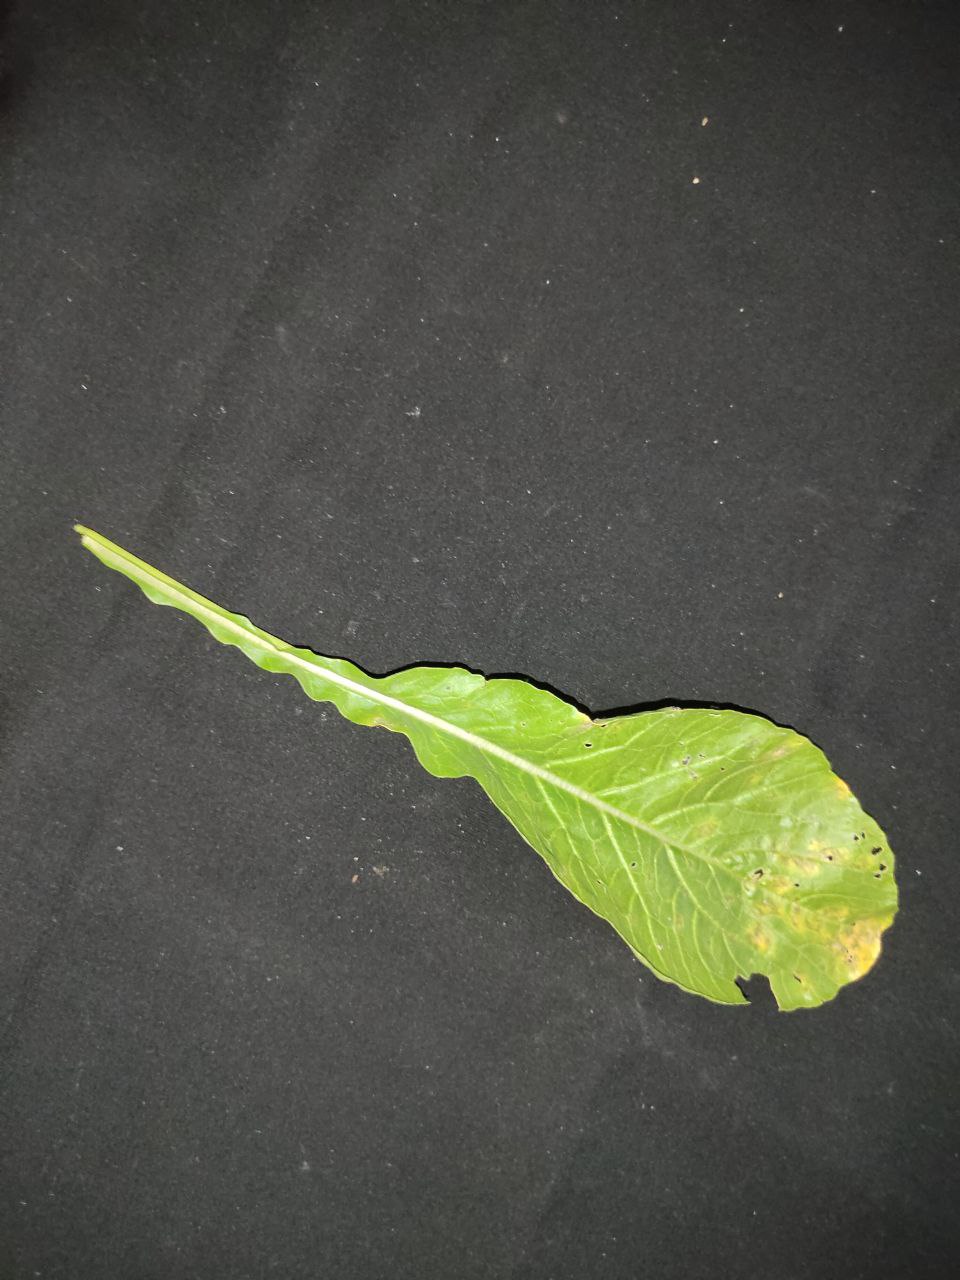
Label: Downey mildew